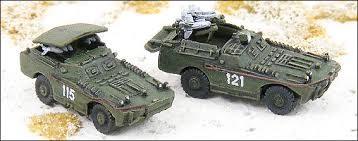
Label: BRDM